Geraldton

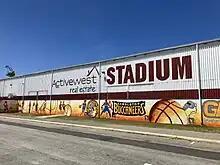
Activewest Stadium in Wonthella, home of the Geraldton Buccaneers

The main beaches in Geraldton are Tarcoola Beach, Back Beach, Separation Point, Point Moore, Pages Beach, Town Beach, Champion Bay, St Georges, Sunset Beach and Bluff Point.